I've got your nose

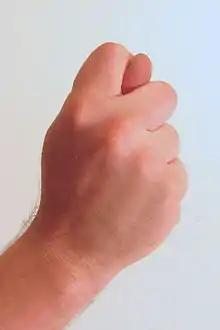
"Got your nose" hand position, with tip of thumb representing the stolen "nose." However, this "fig sign" may be interpreted as offensive or obscene in certain cultures.

I've got your nose is a children's game in which a person pretends to pluck and remove the nose from the face of a toddler by showing an object supposedly representing the stolen body part. The trick or prank is meant as an illusion, since a person cannot easily observe the status of their own nose.